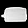
Label: Bag